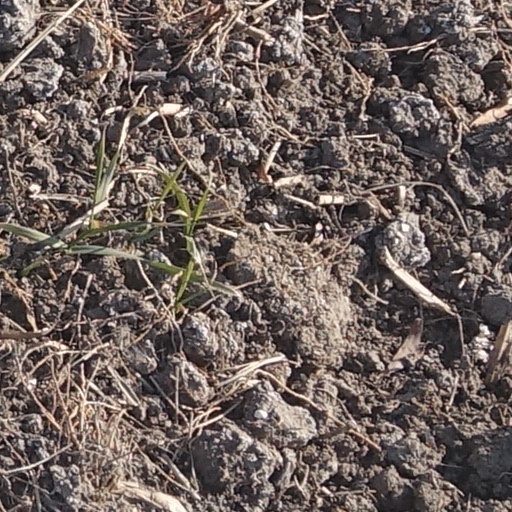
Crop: wheat